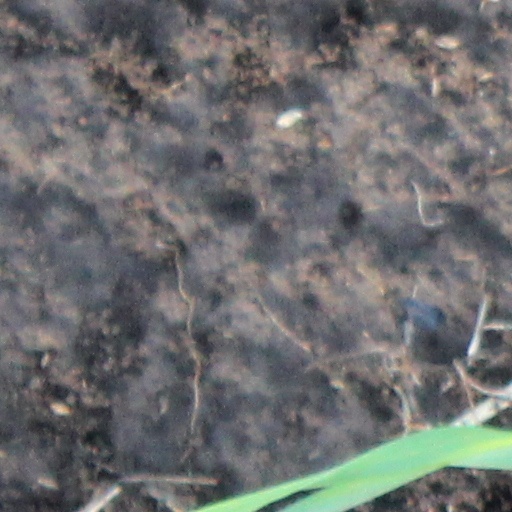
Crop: wheat